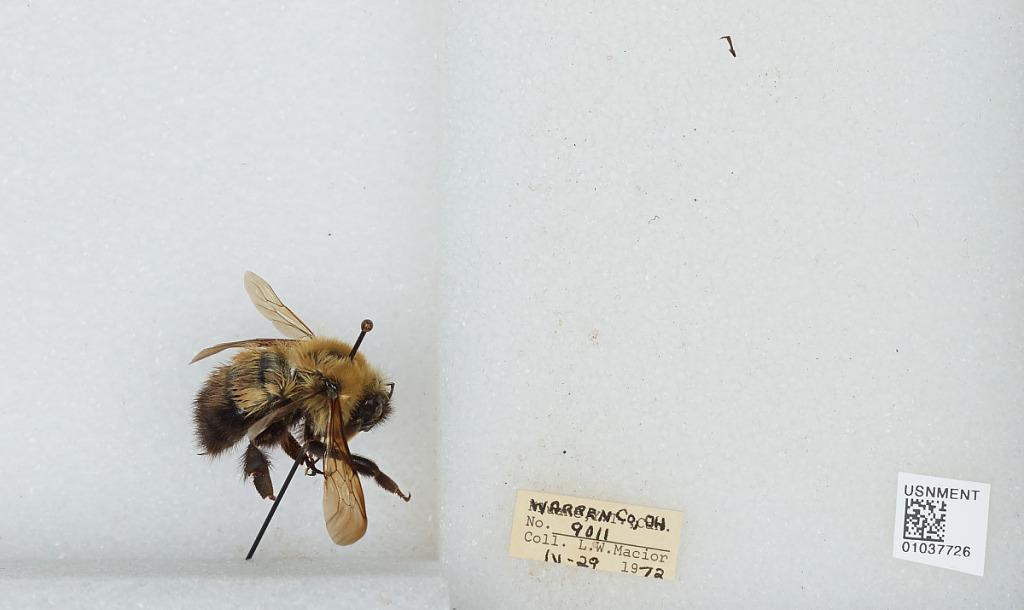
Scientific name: Bombus (Pyrobombus) perplexus Cresson
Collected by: L. Macior
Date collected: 1972-4-29
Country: United States
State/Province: Ohio
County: Warren
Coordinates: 39.4242, -84.1856